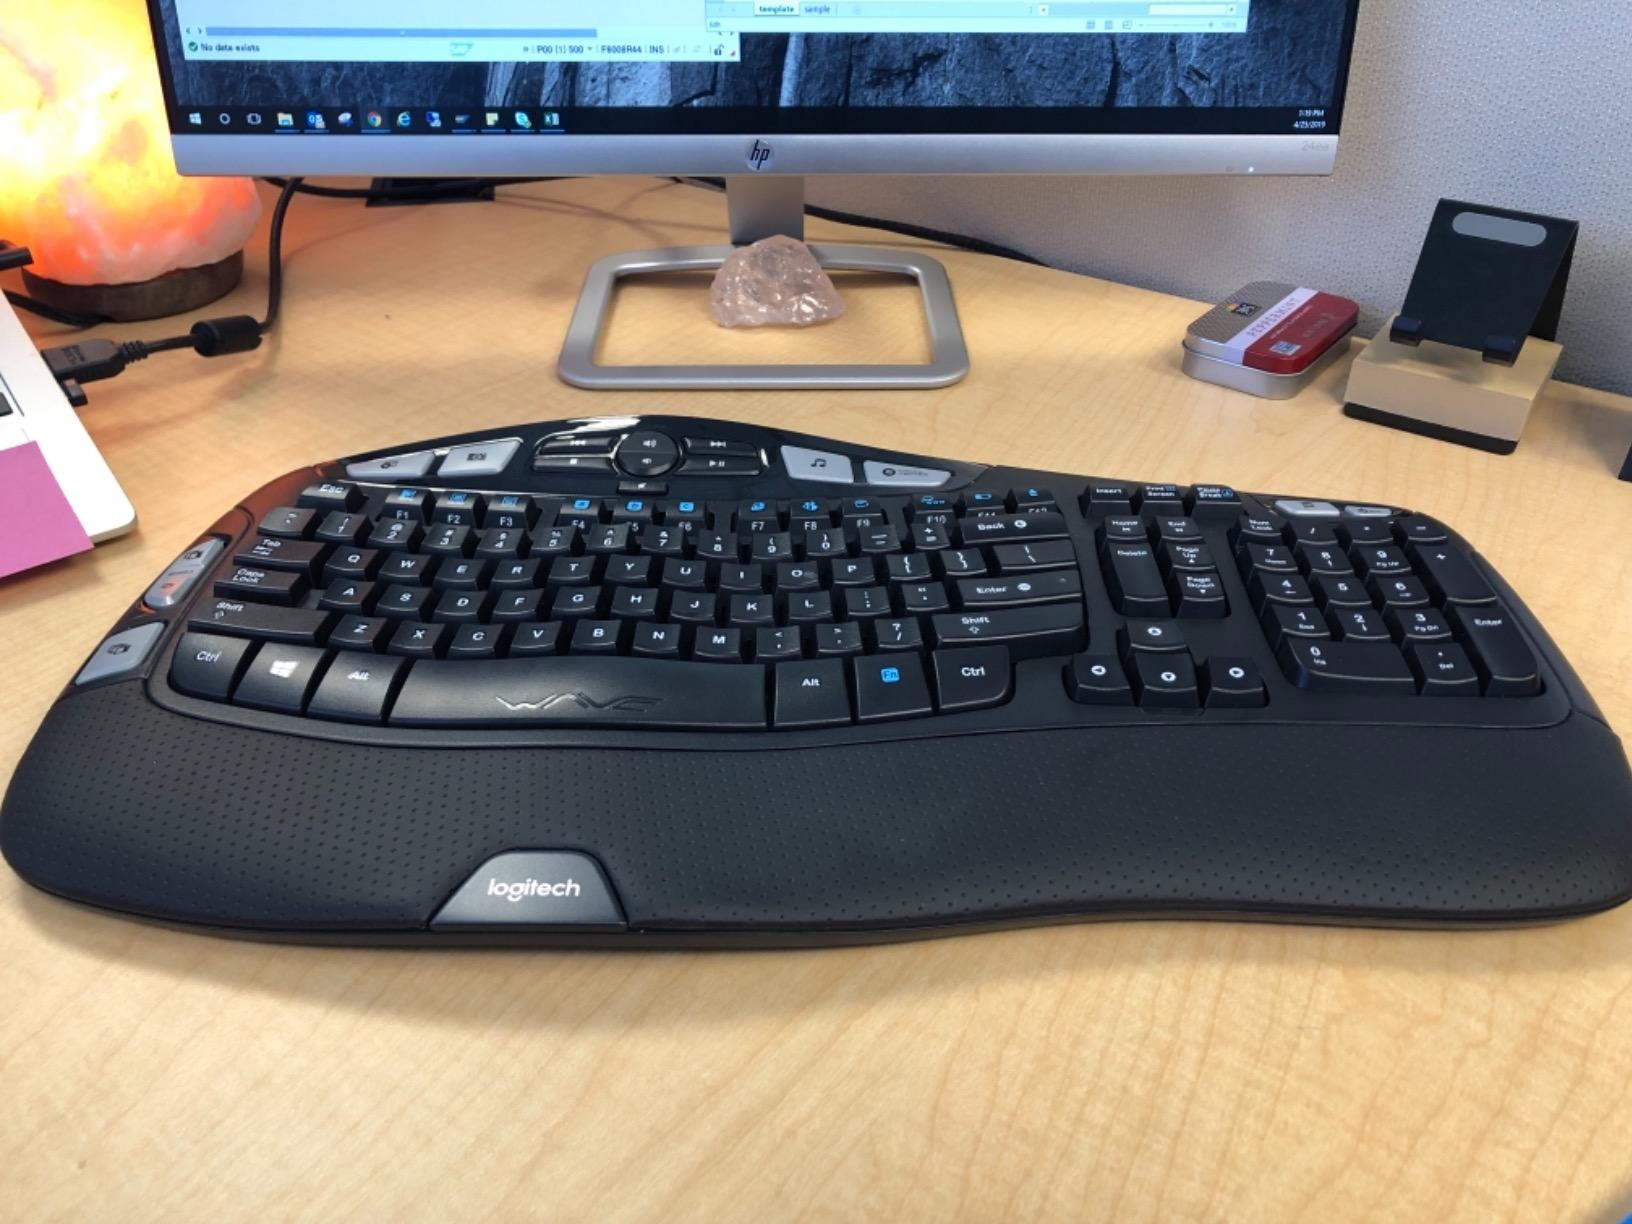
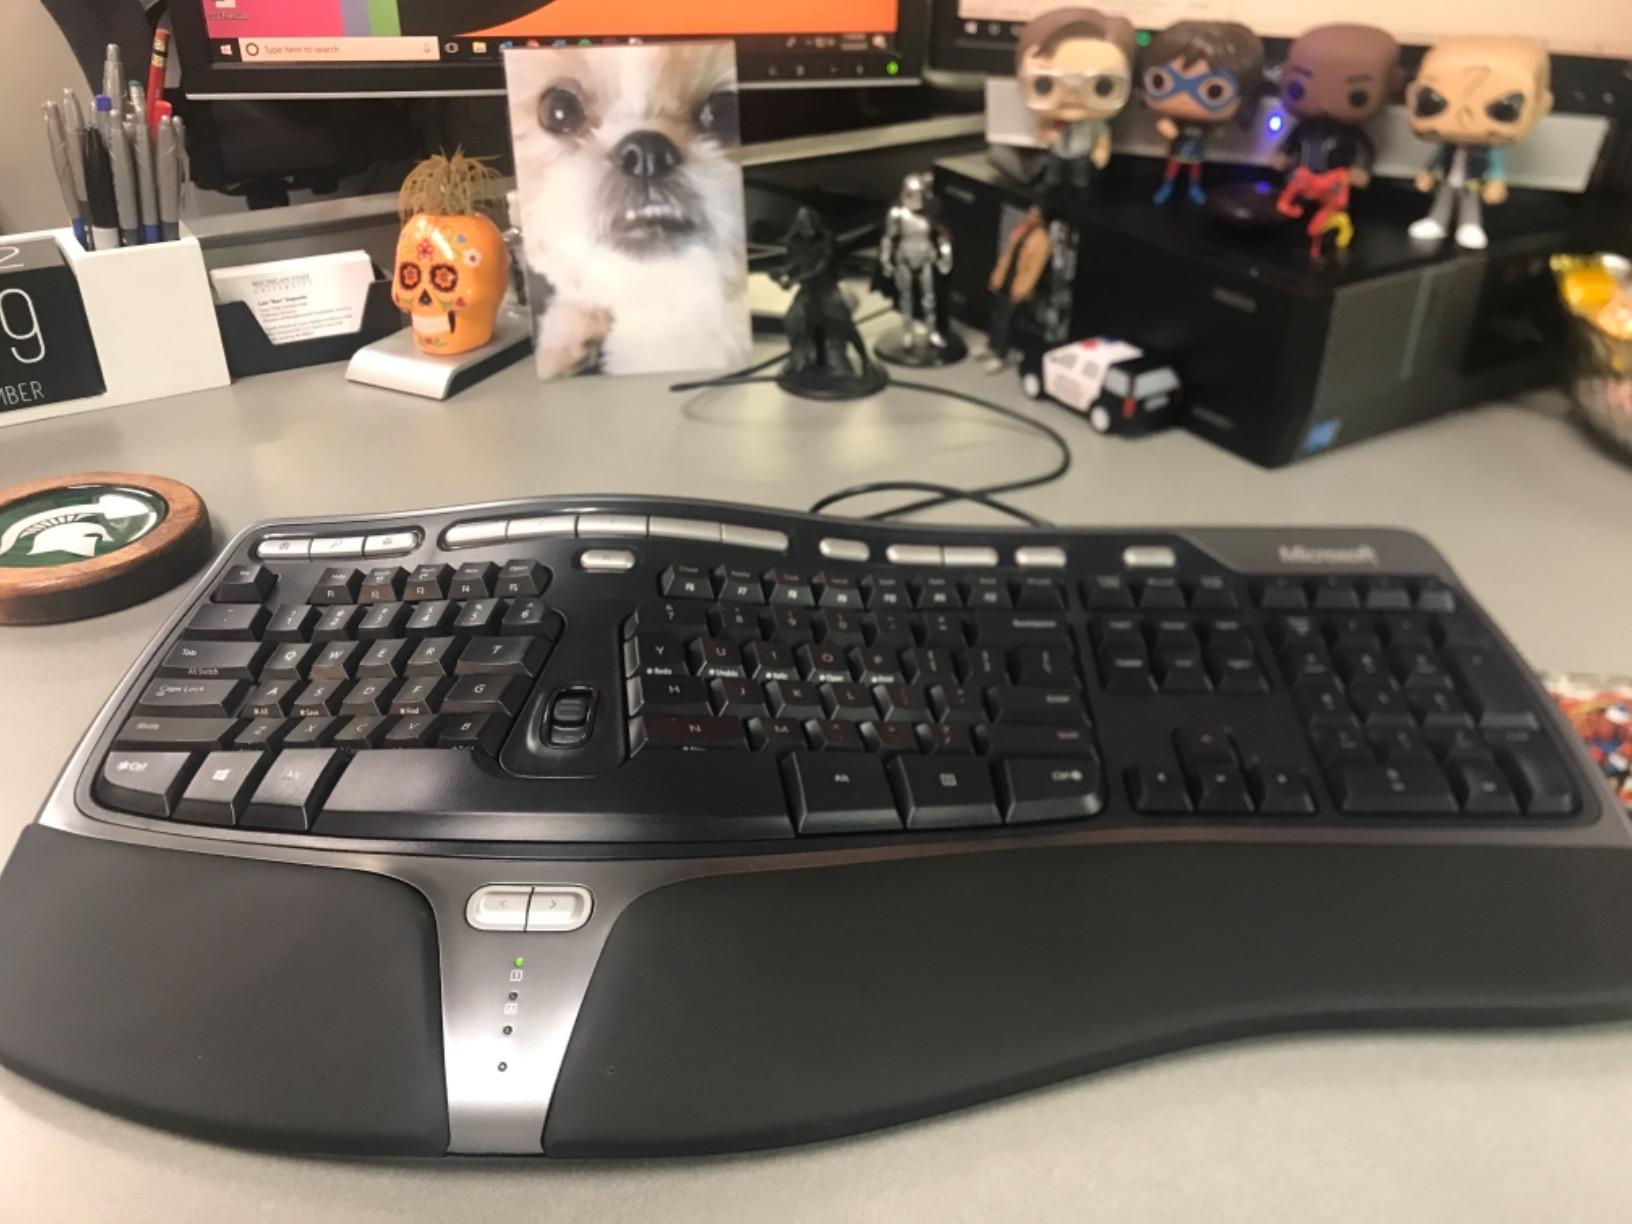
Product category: keyboard
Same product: no